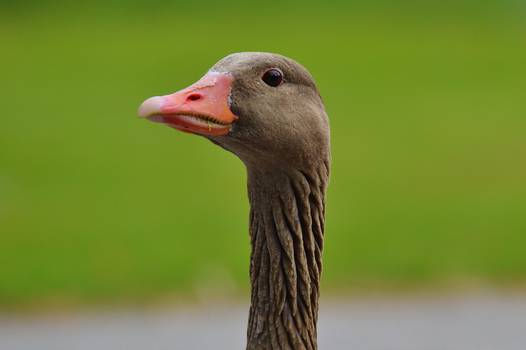
Label: No Watermark